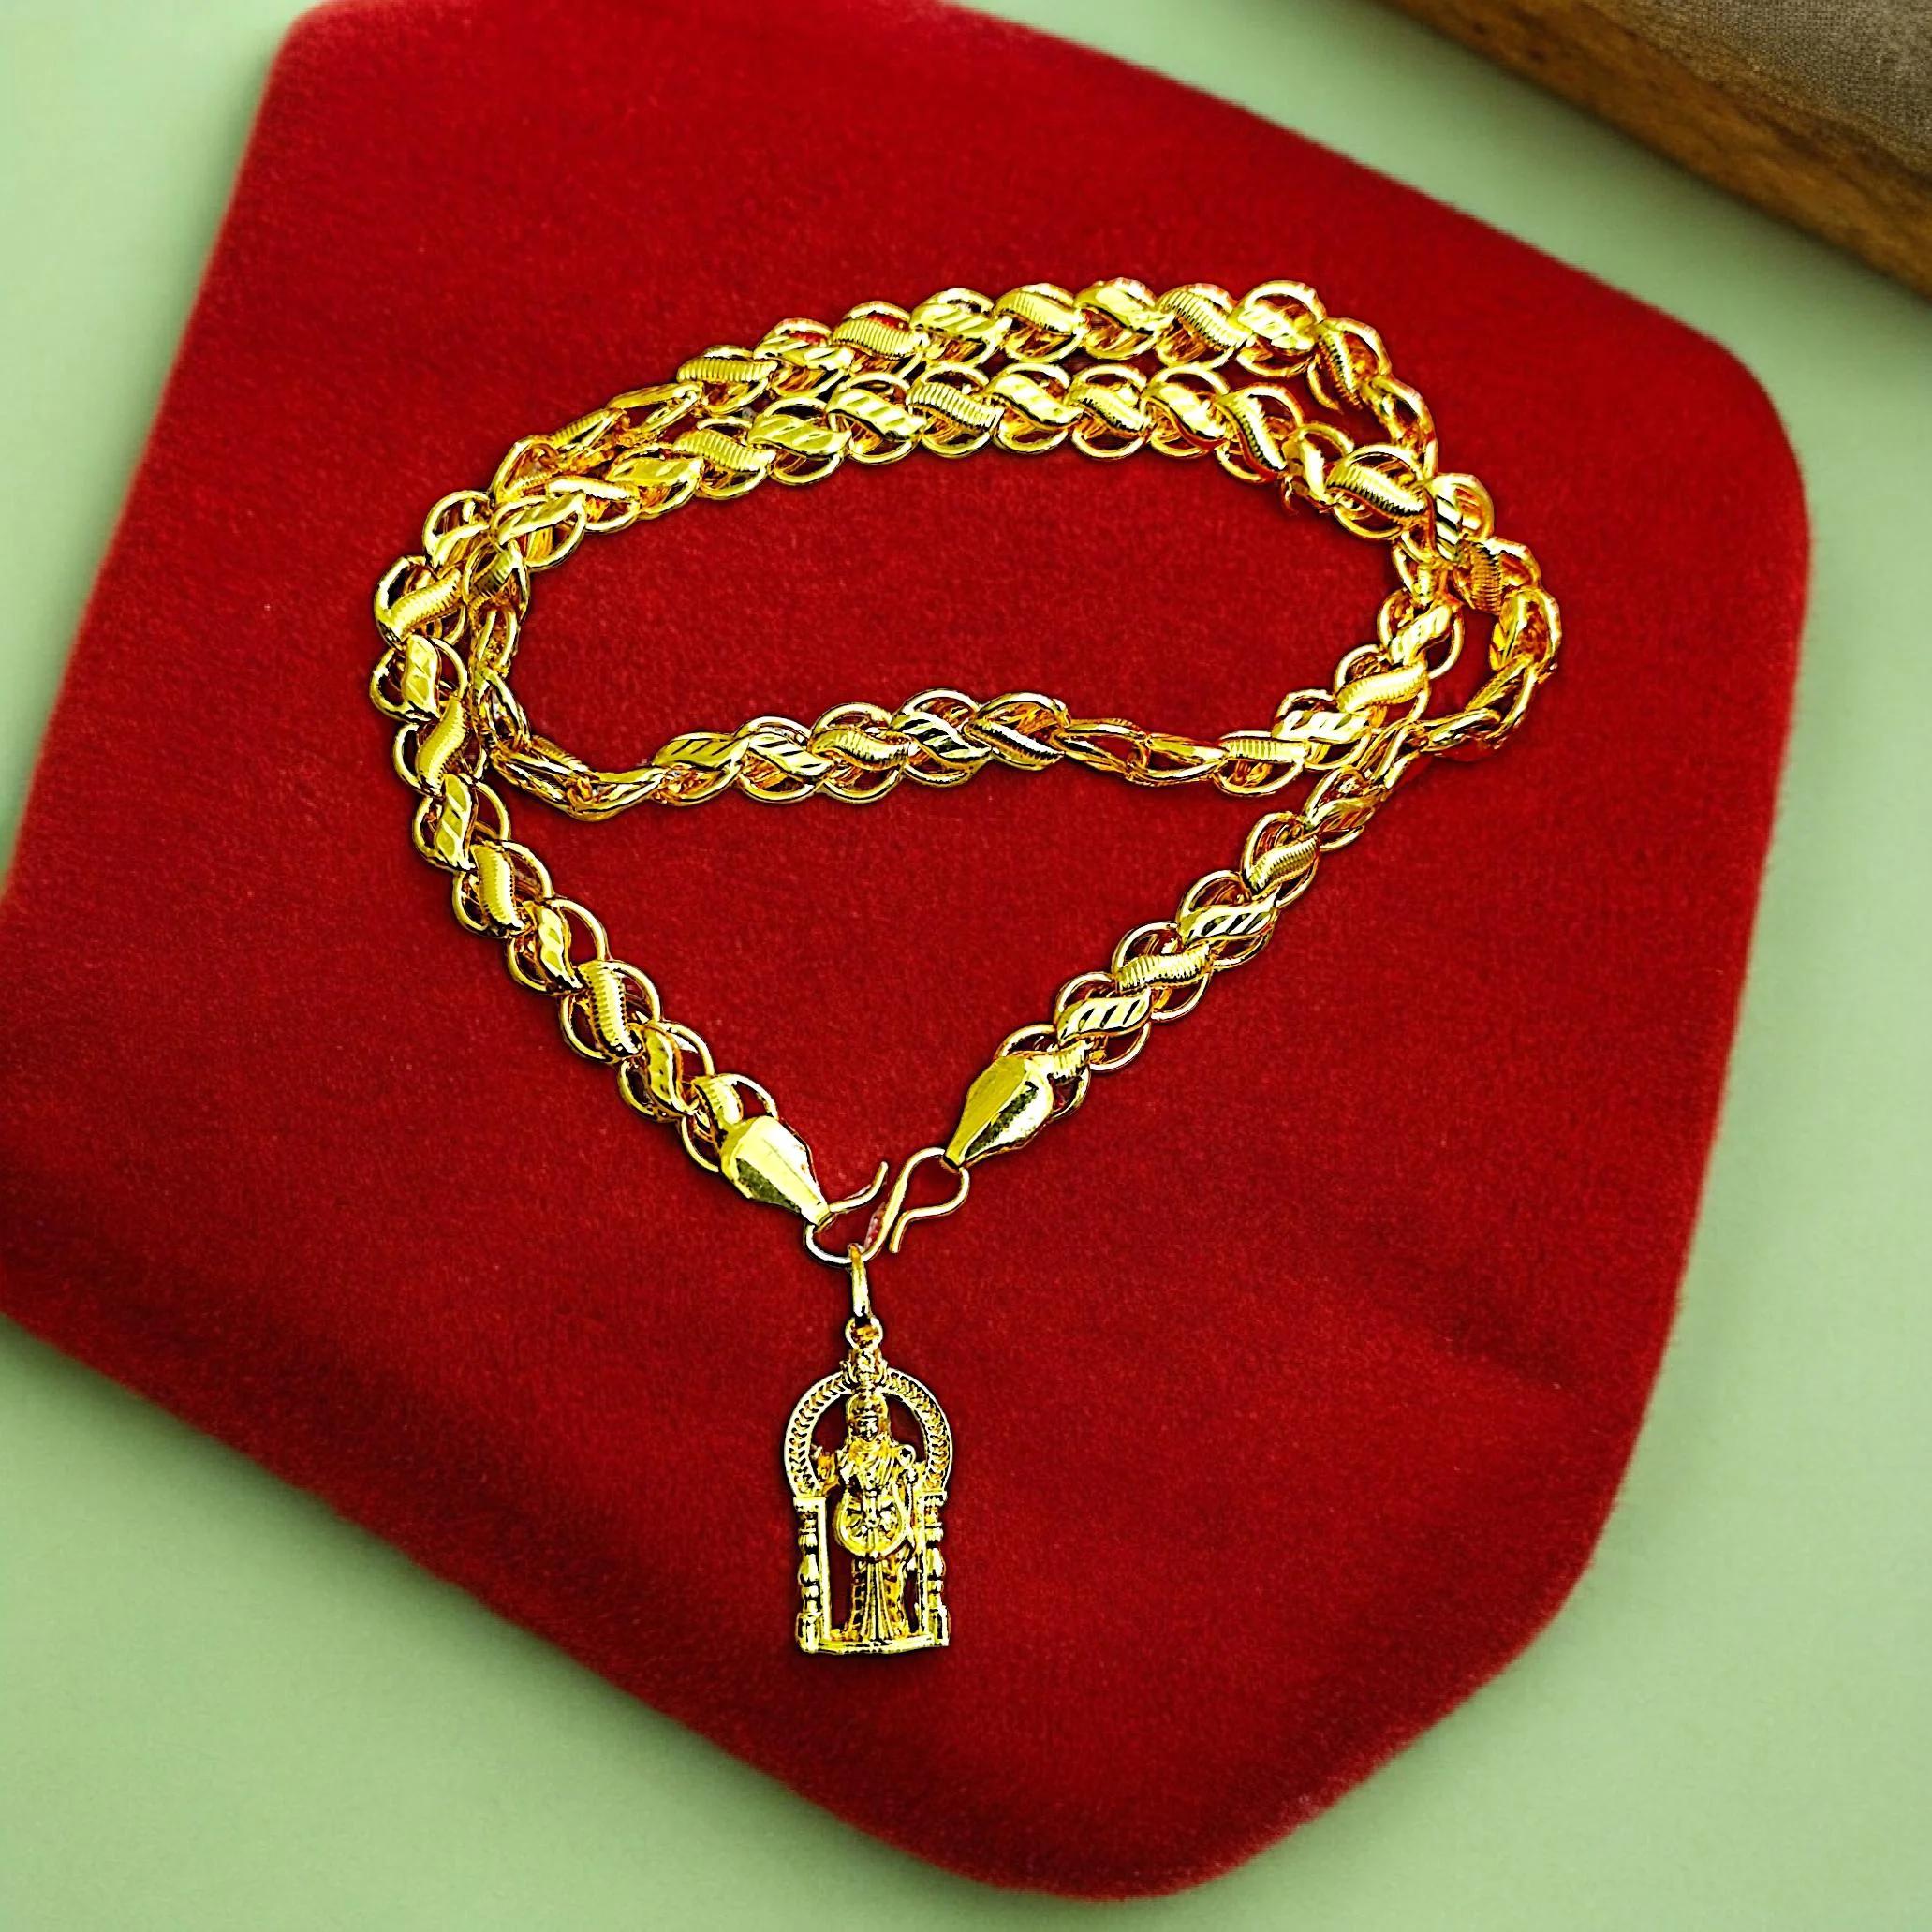
TGS GOLD COVERING Traditional Raman Dollar Chain Short Chain 18 Inch for Men &Women
Type: Necklaces & Pendants
Brand: TGS GOLD COVERING
Price: Rs. 449
TGS GOLD COVERING Traditional Raman Dollar Chain Short Chain 18 Inch for Men &Women